Oliver Ellsworth

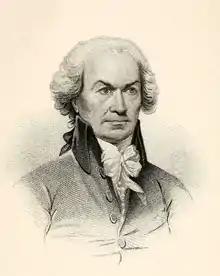

On March 3, 1796, Ellsworth was nominated by President George Washington to be Chief Justice of the United States, the seat having been vacated by John Jay. (Jay's replacement, John Rutledge, had been rejected by the Senate the previous December, and Washington's next nominee, William Cushing, had declined the office in February.). He quickly was confirmed by the United States Senate (21–1), and took the prescribed judicial oath on March 8, 1796.